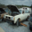
Label: automobile